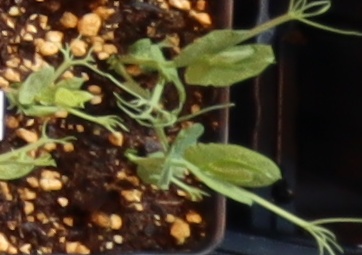
Label: Field Pea